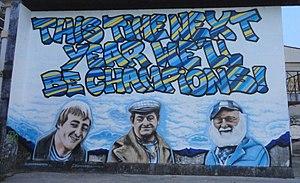
Only Fools and Horses est une série télévisée humoristique britannique en 65 épisodes de 30 à 95 minutes créée par John Sullivan et diffusée du 9 septembre 1981 au 25 décembre 2003 sur BBC.